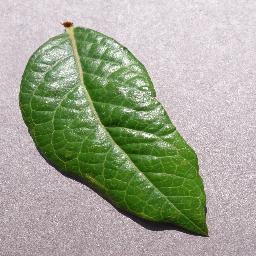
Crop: blueberry
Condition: healthy